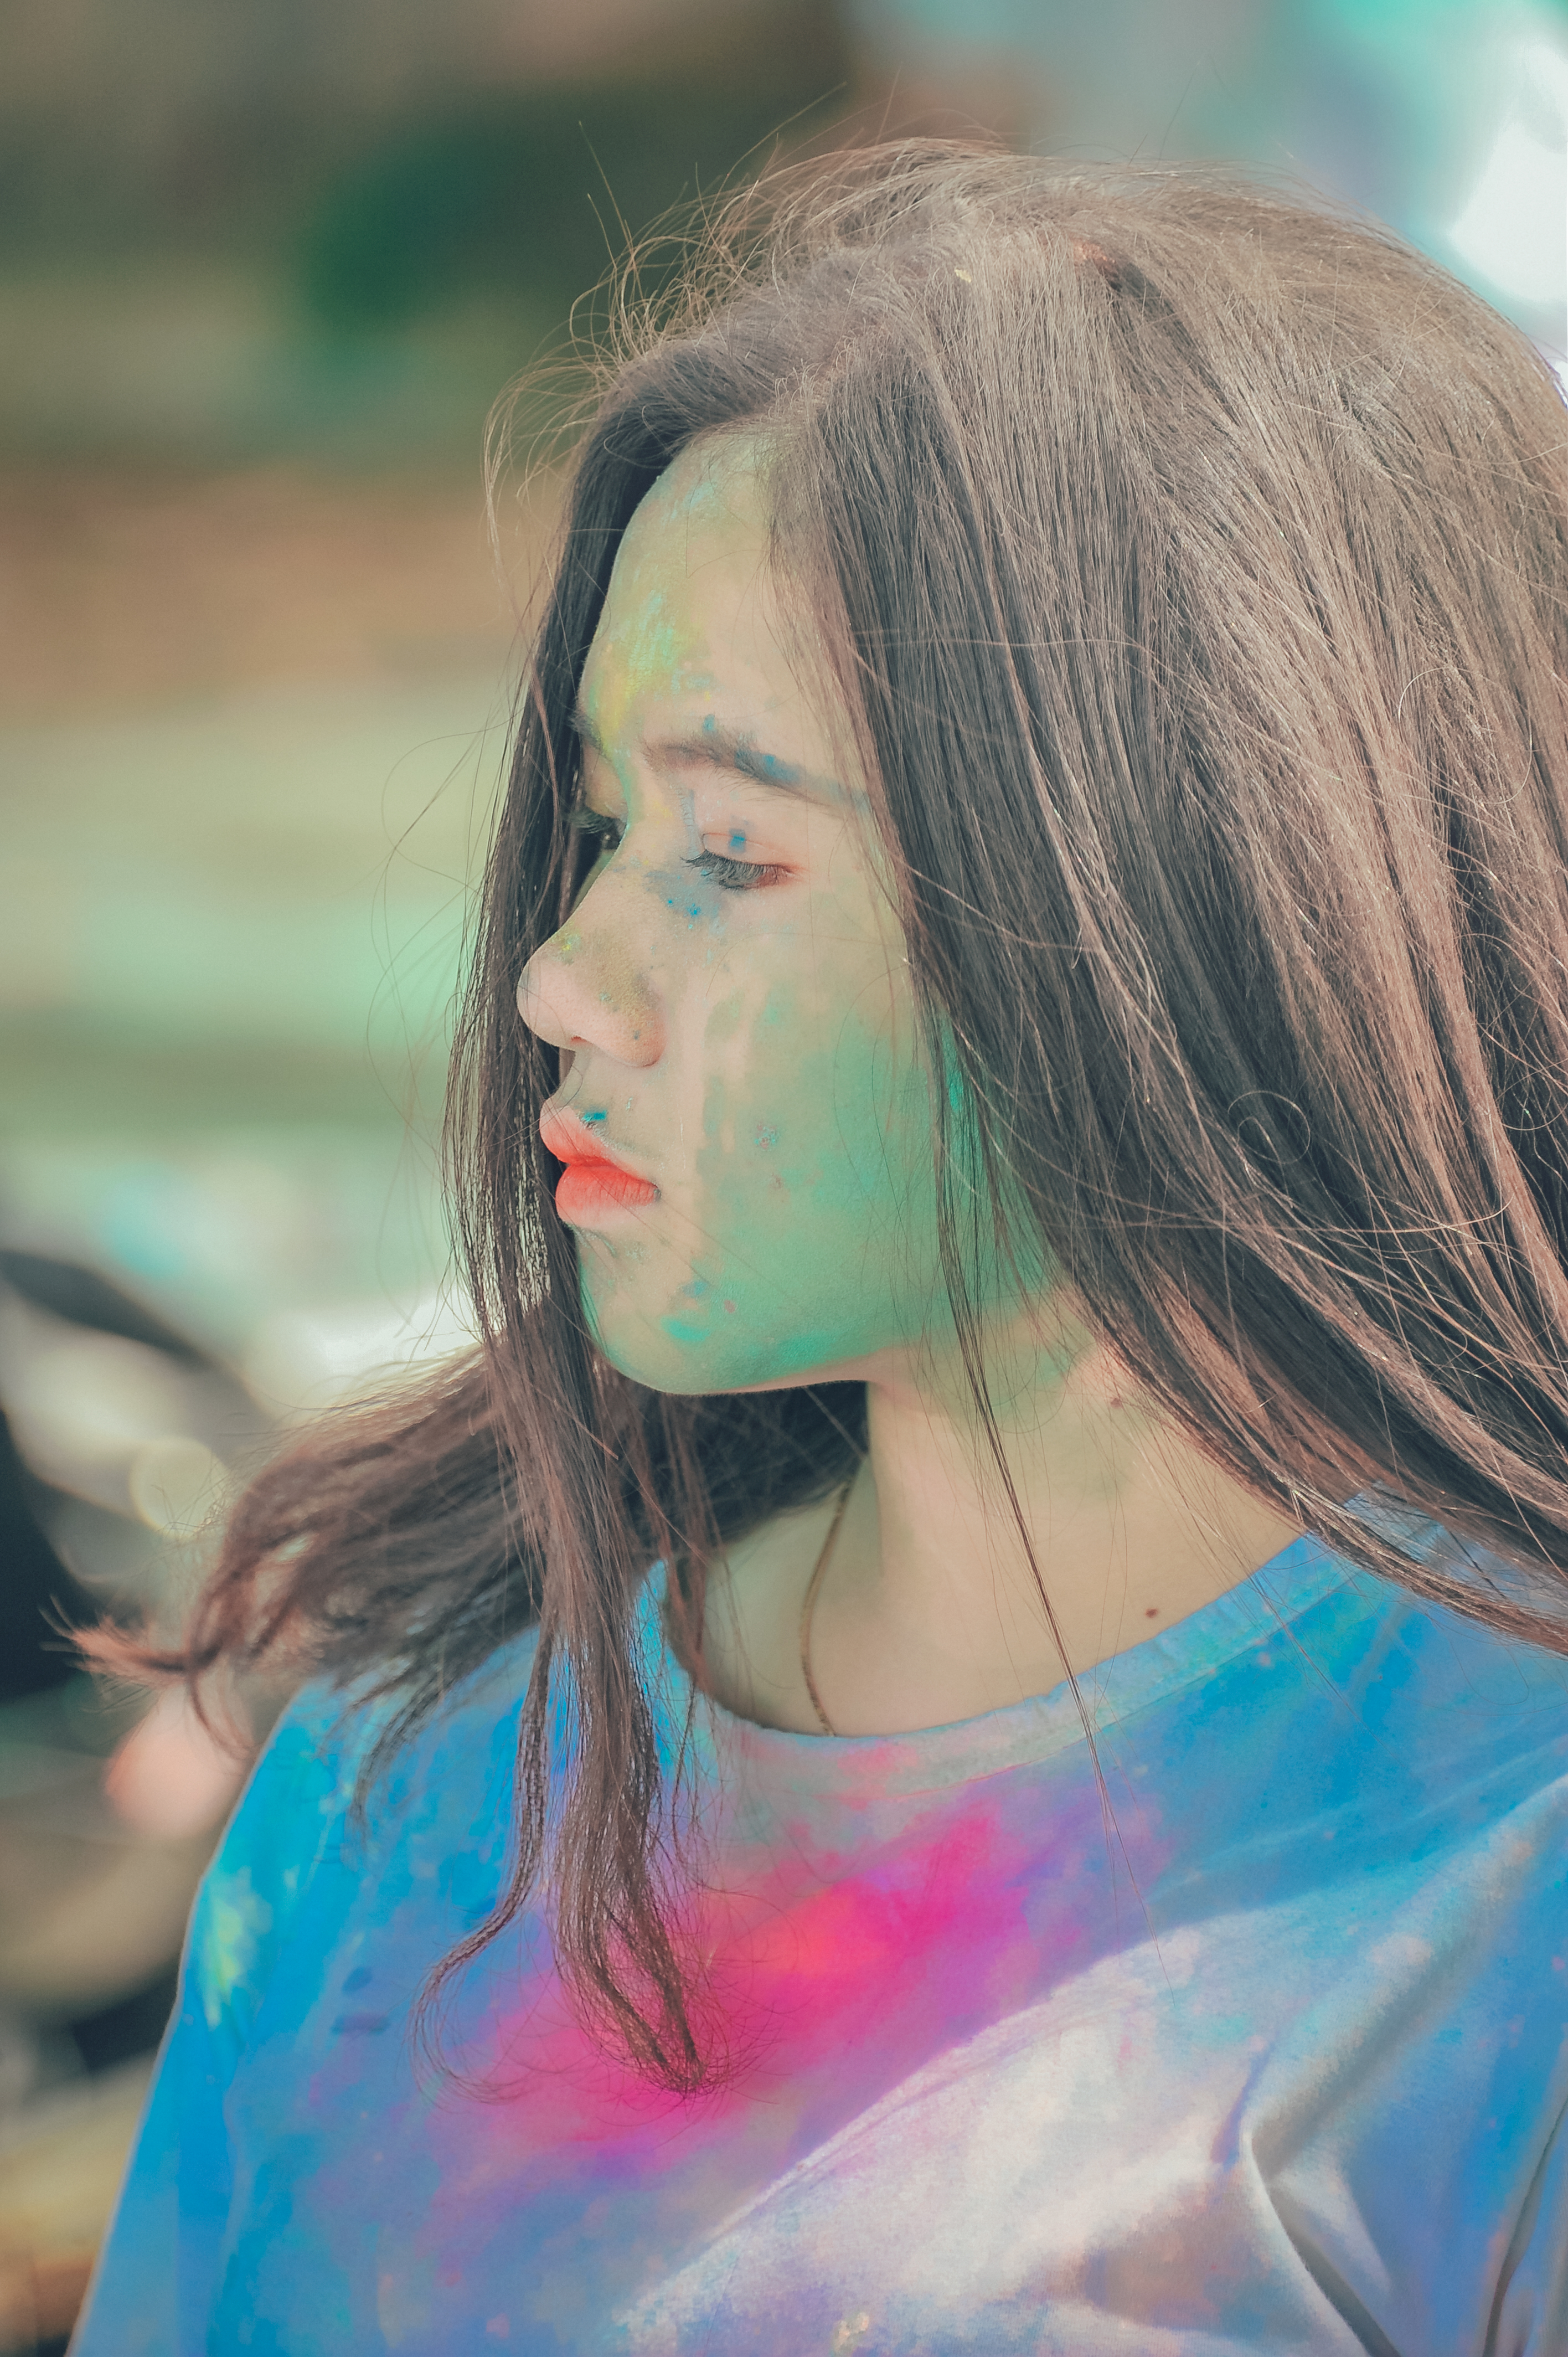
beautiful, girl, blue, face, beauty, human hair color, pink, nose, head, lady, lip, eye, fun, hairstyle, blond, cheek, mouth, smile, black hair, long hair, cool, brown hair, portrait, happiness, hair coloring, neck